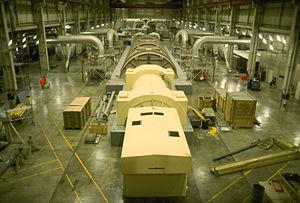
La centrale nucléaire Donald C. Cook est située près de St Joseph à proximité de la ville de Bridgman dans le comté de Berrien de l'État du Michigan. Elle est construite au bord du lac Michigan sur un terrain de 2,6 km².